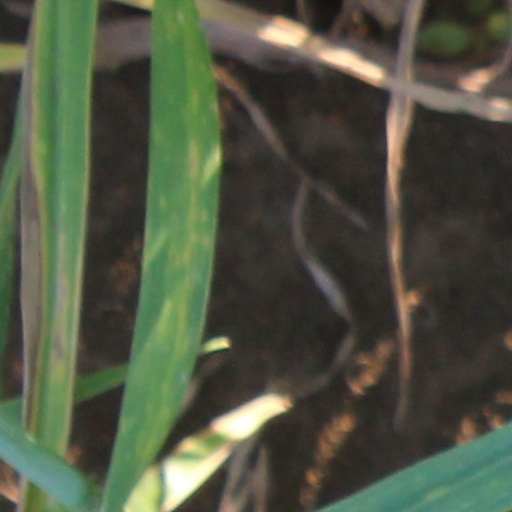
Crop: wheat